Katō Kiyomasa

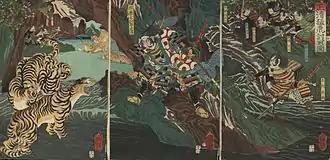
Kiyomasa hunting a tiger in Korea. Tiger hunting was a common pastime for the samurai during the war.

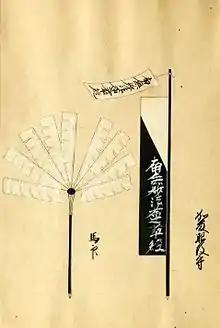
Katō Kiyomasa (1562–1611) banner and battle standard

Kiyomasa was one of the three senior commanders during the Seven-Year (Imjin) War (1592–1598) against the Korean Joseon. Together with Konishi Yukinaga, he captured Seoul, Busan and many other cities. He defeated the last of the Korean regulars at the Battle of Imjin River and pacified Hamgyong.